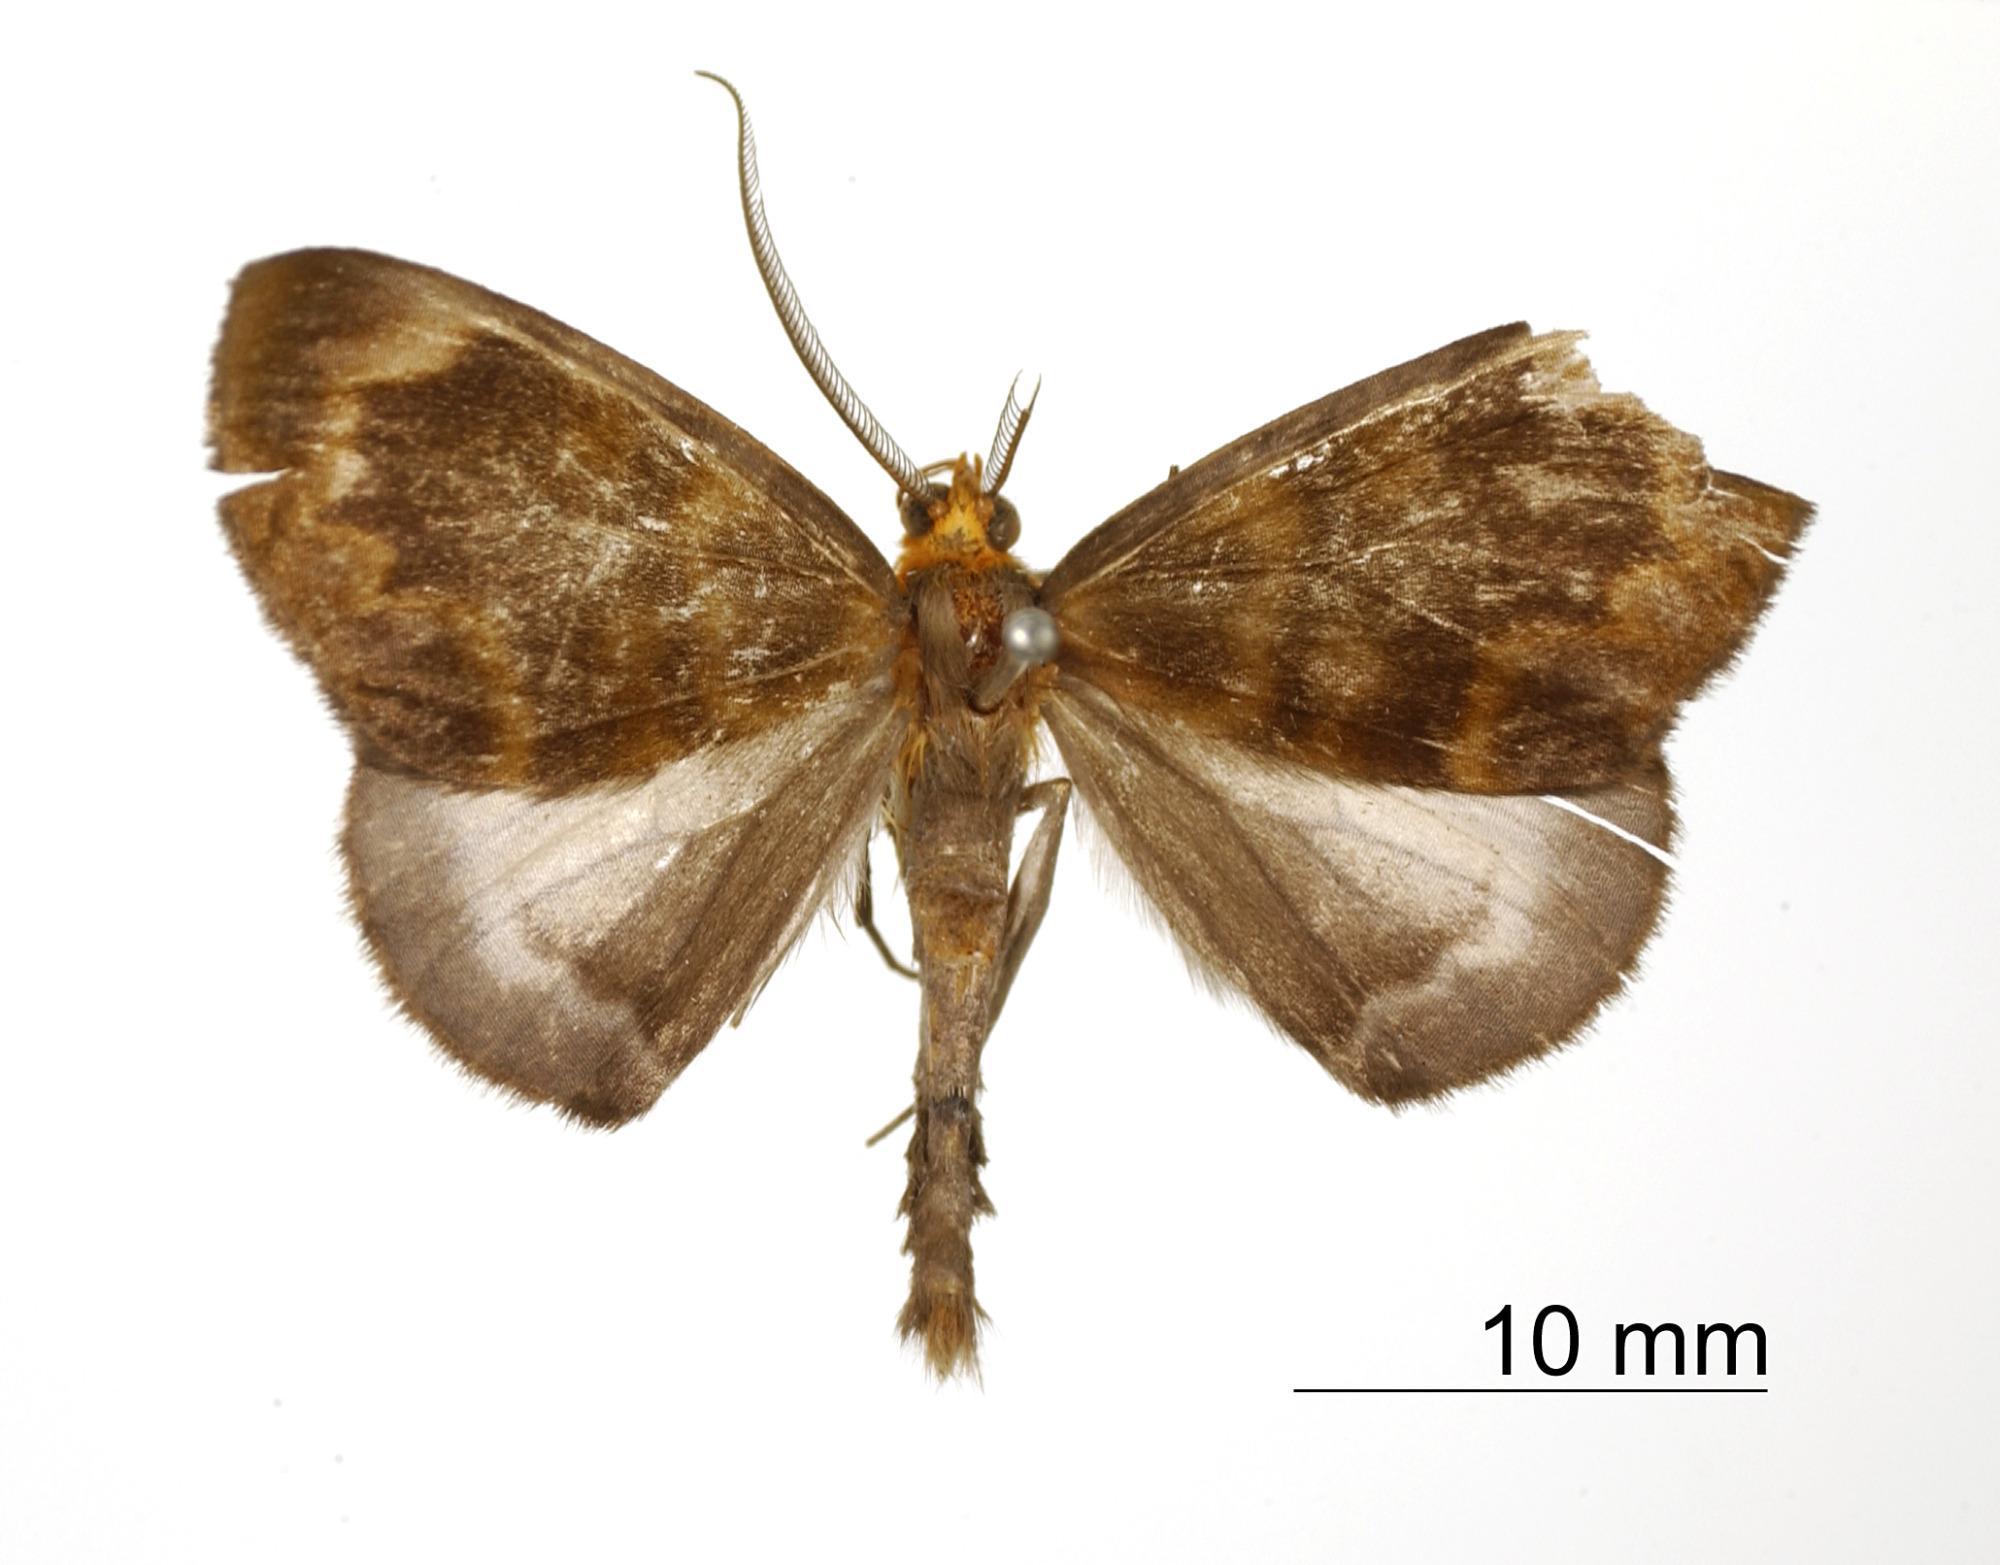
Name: Simena umbrifera
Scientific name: Simena umbrifera Schaus, 1901
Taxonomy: Animalia, Arthropoda, Insecta, Lepidoptera, Geometridae, Ennominae
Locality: Orizaba, Mexico, Mexico